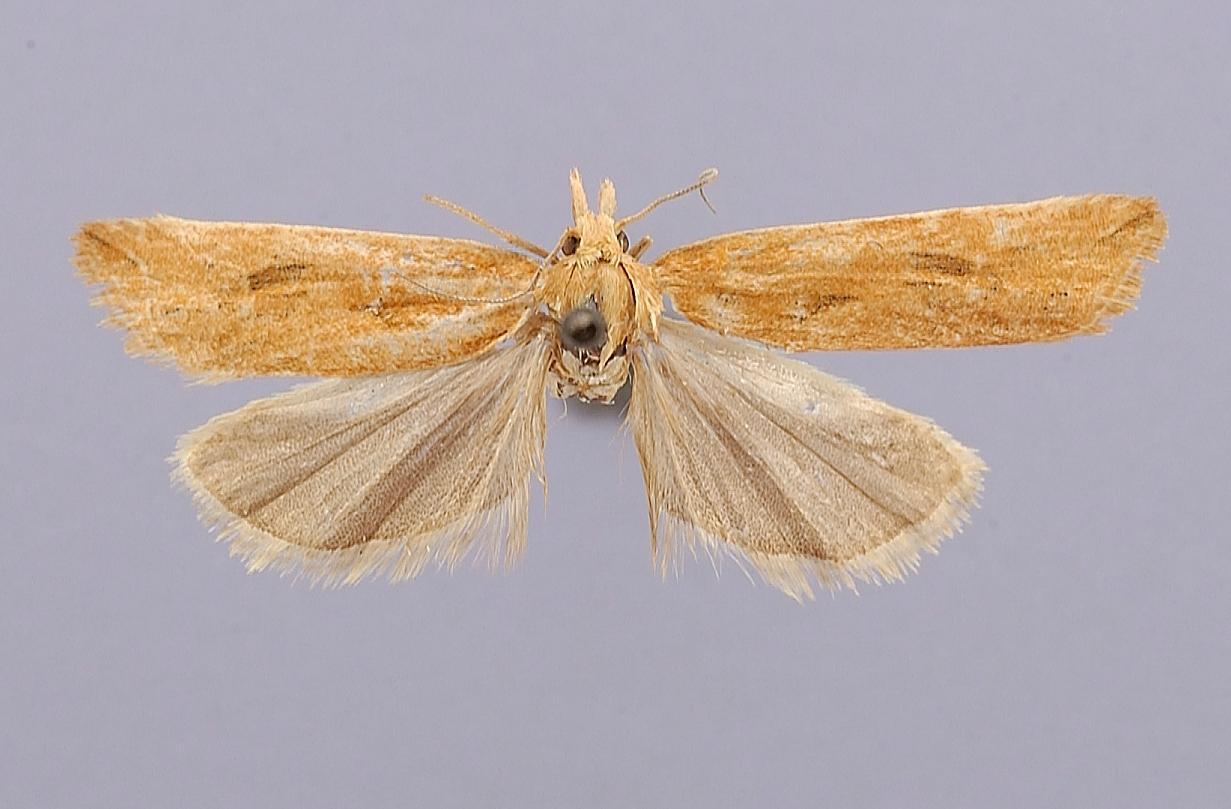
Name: Thiodia benjamini
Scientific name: Thiodia benjamini Heinrich, 1923
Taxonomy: Animalia, Arthropoda, Insecta, Lepidoptera, Tortricidae
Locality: Vineyard, Utah, United States
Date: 12 Sep 1912